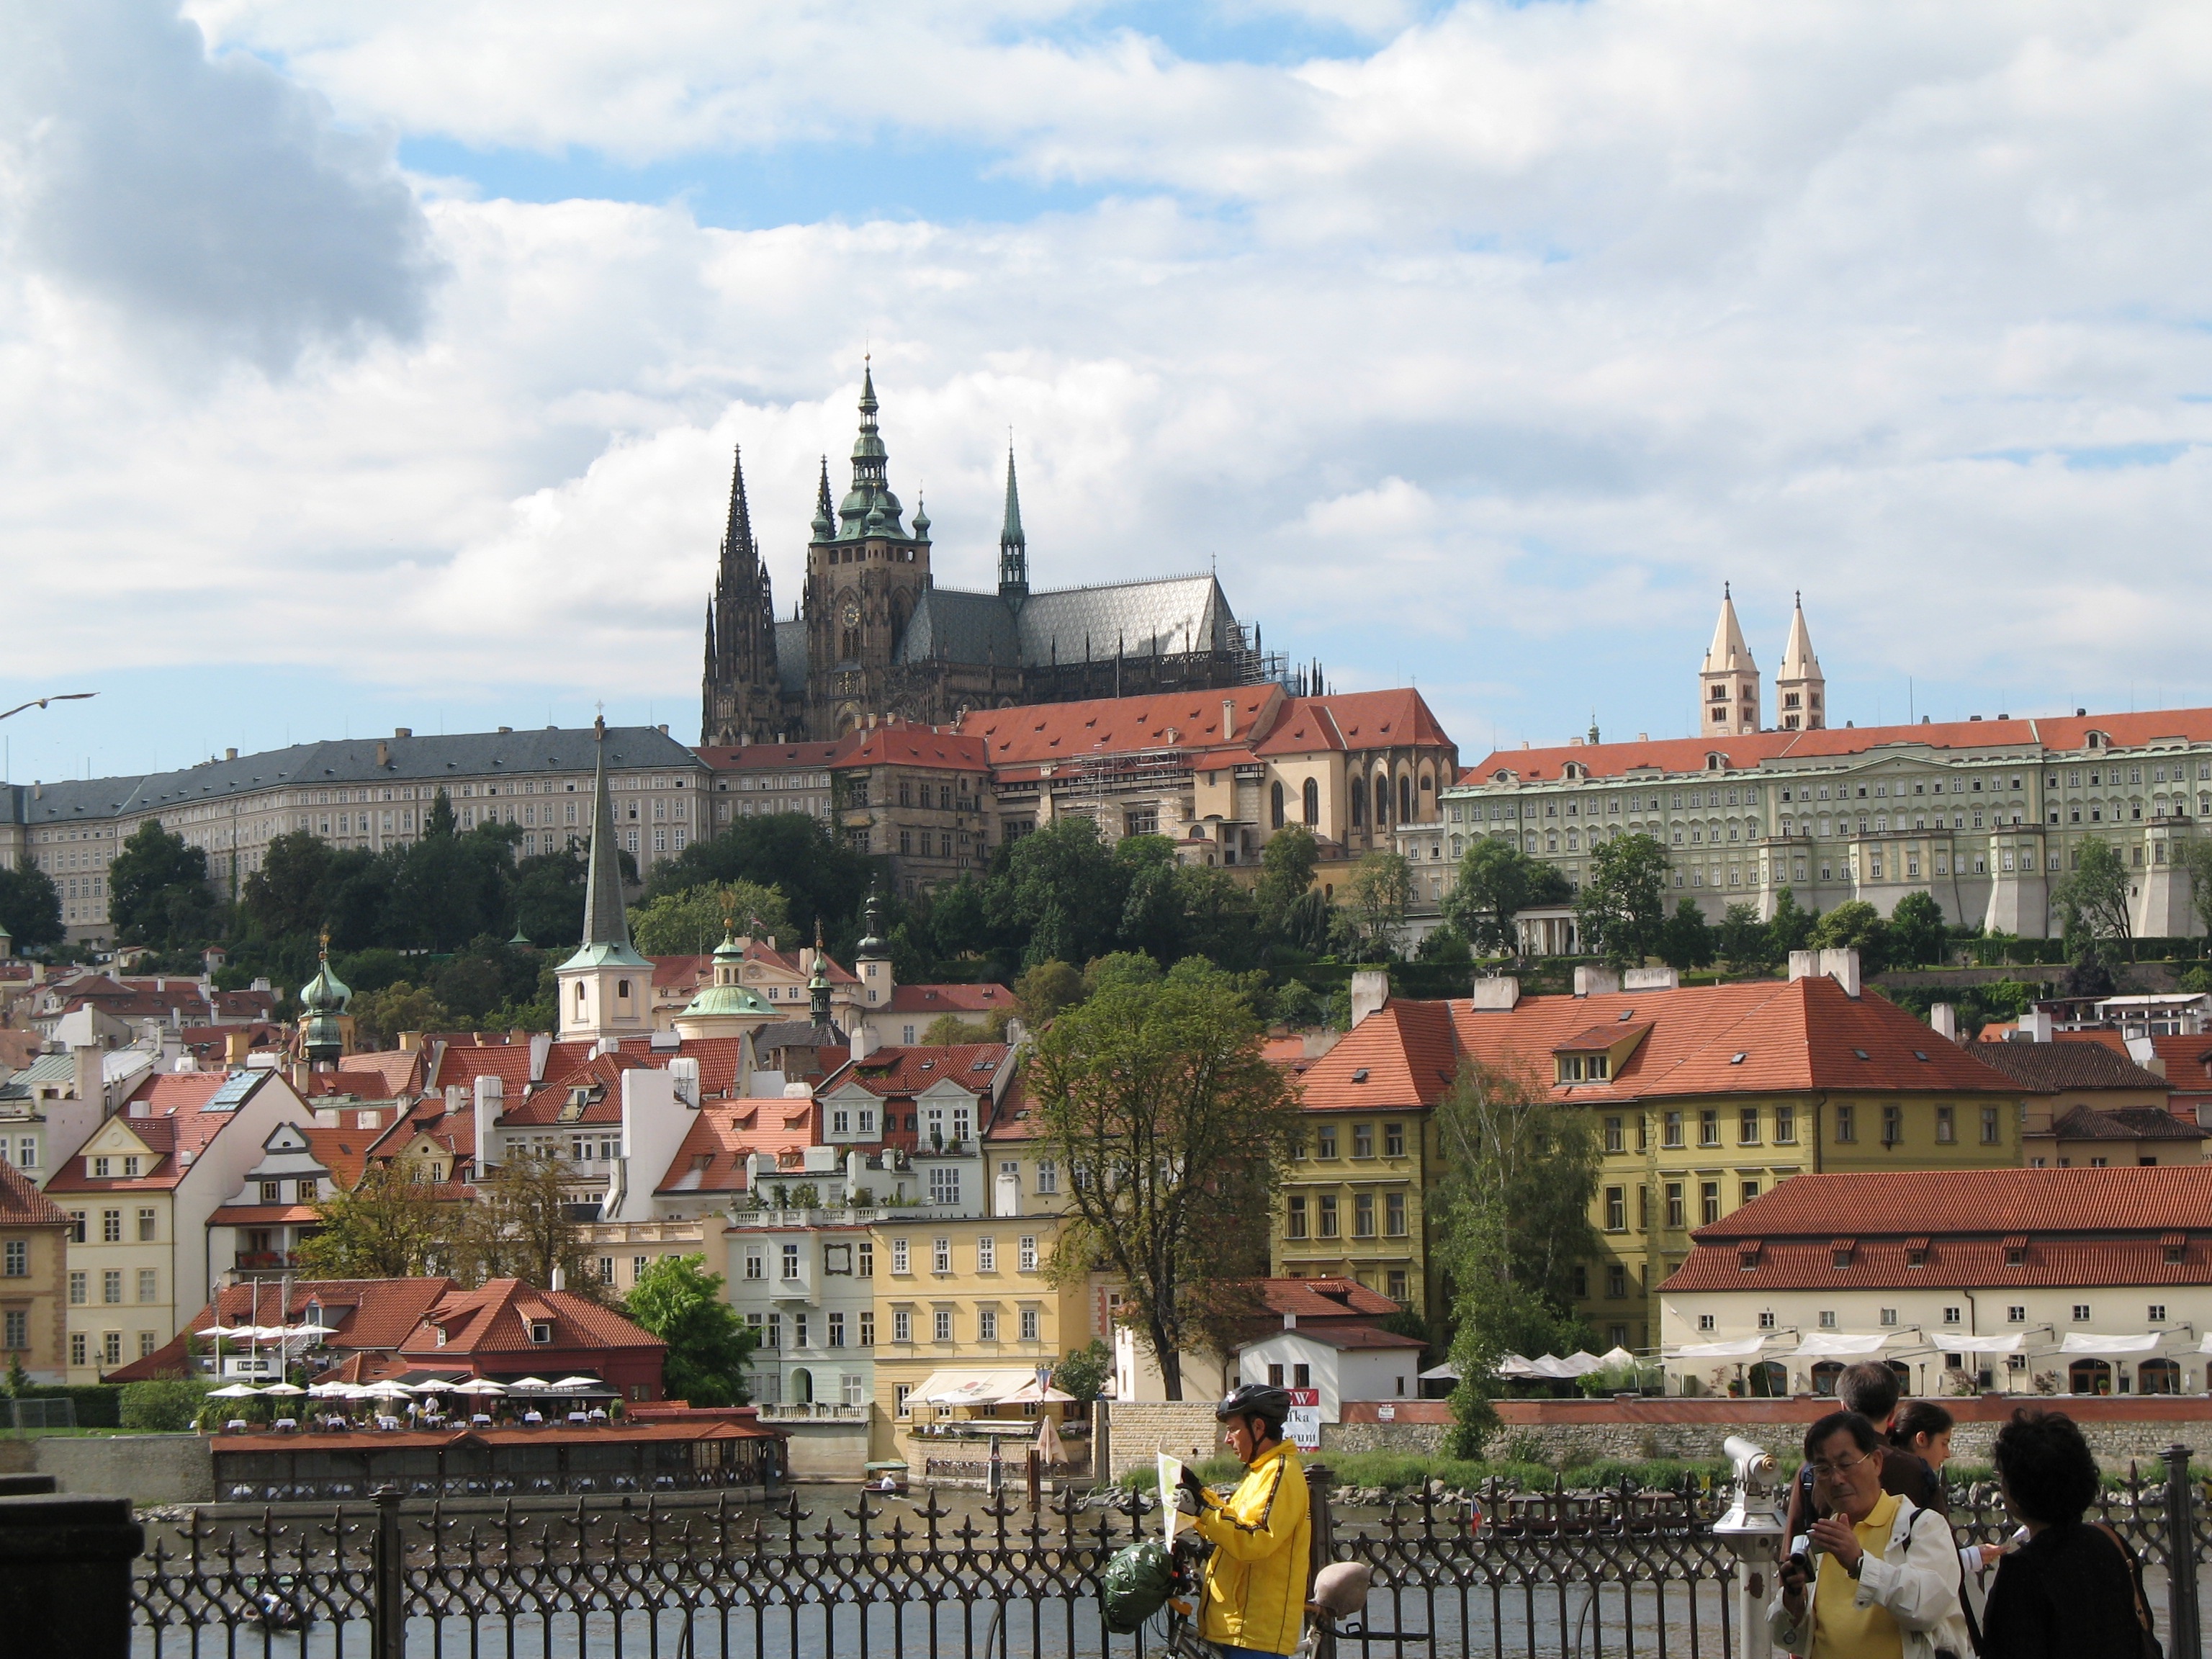
skyline, town, palace, city, cityscape, downtown, plaza, landmark, cathedral, tourism, place of worship, town square, tours, human settlement